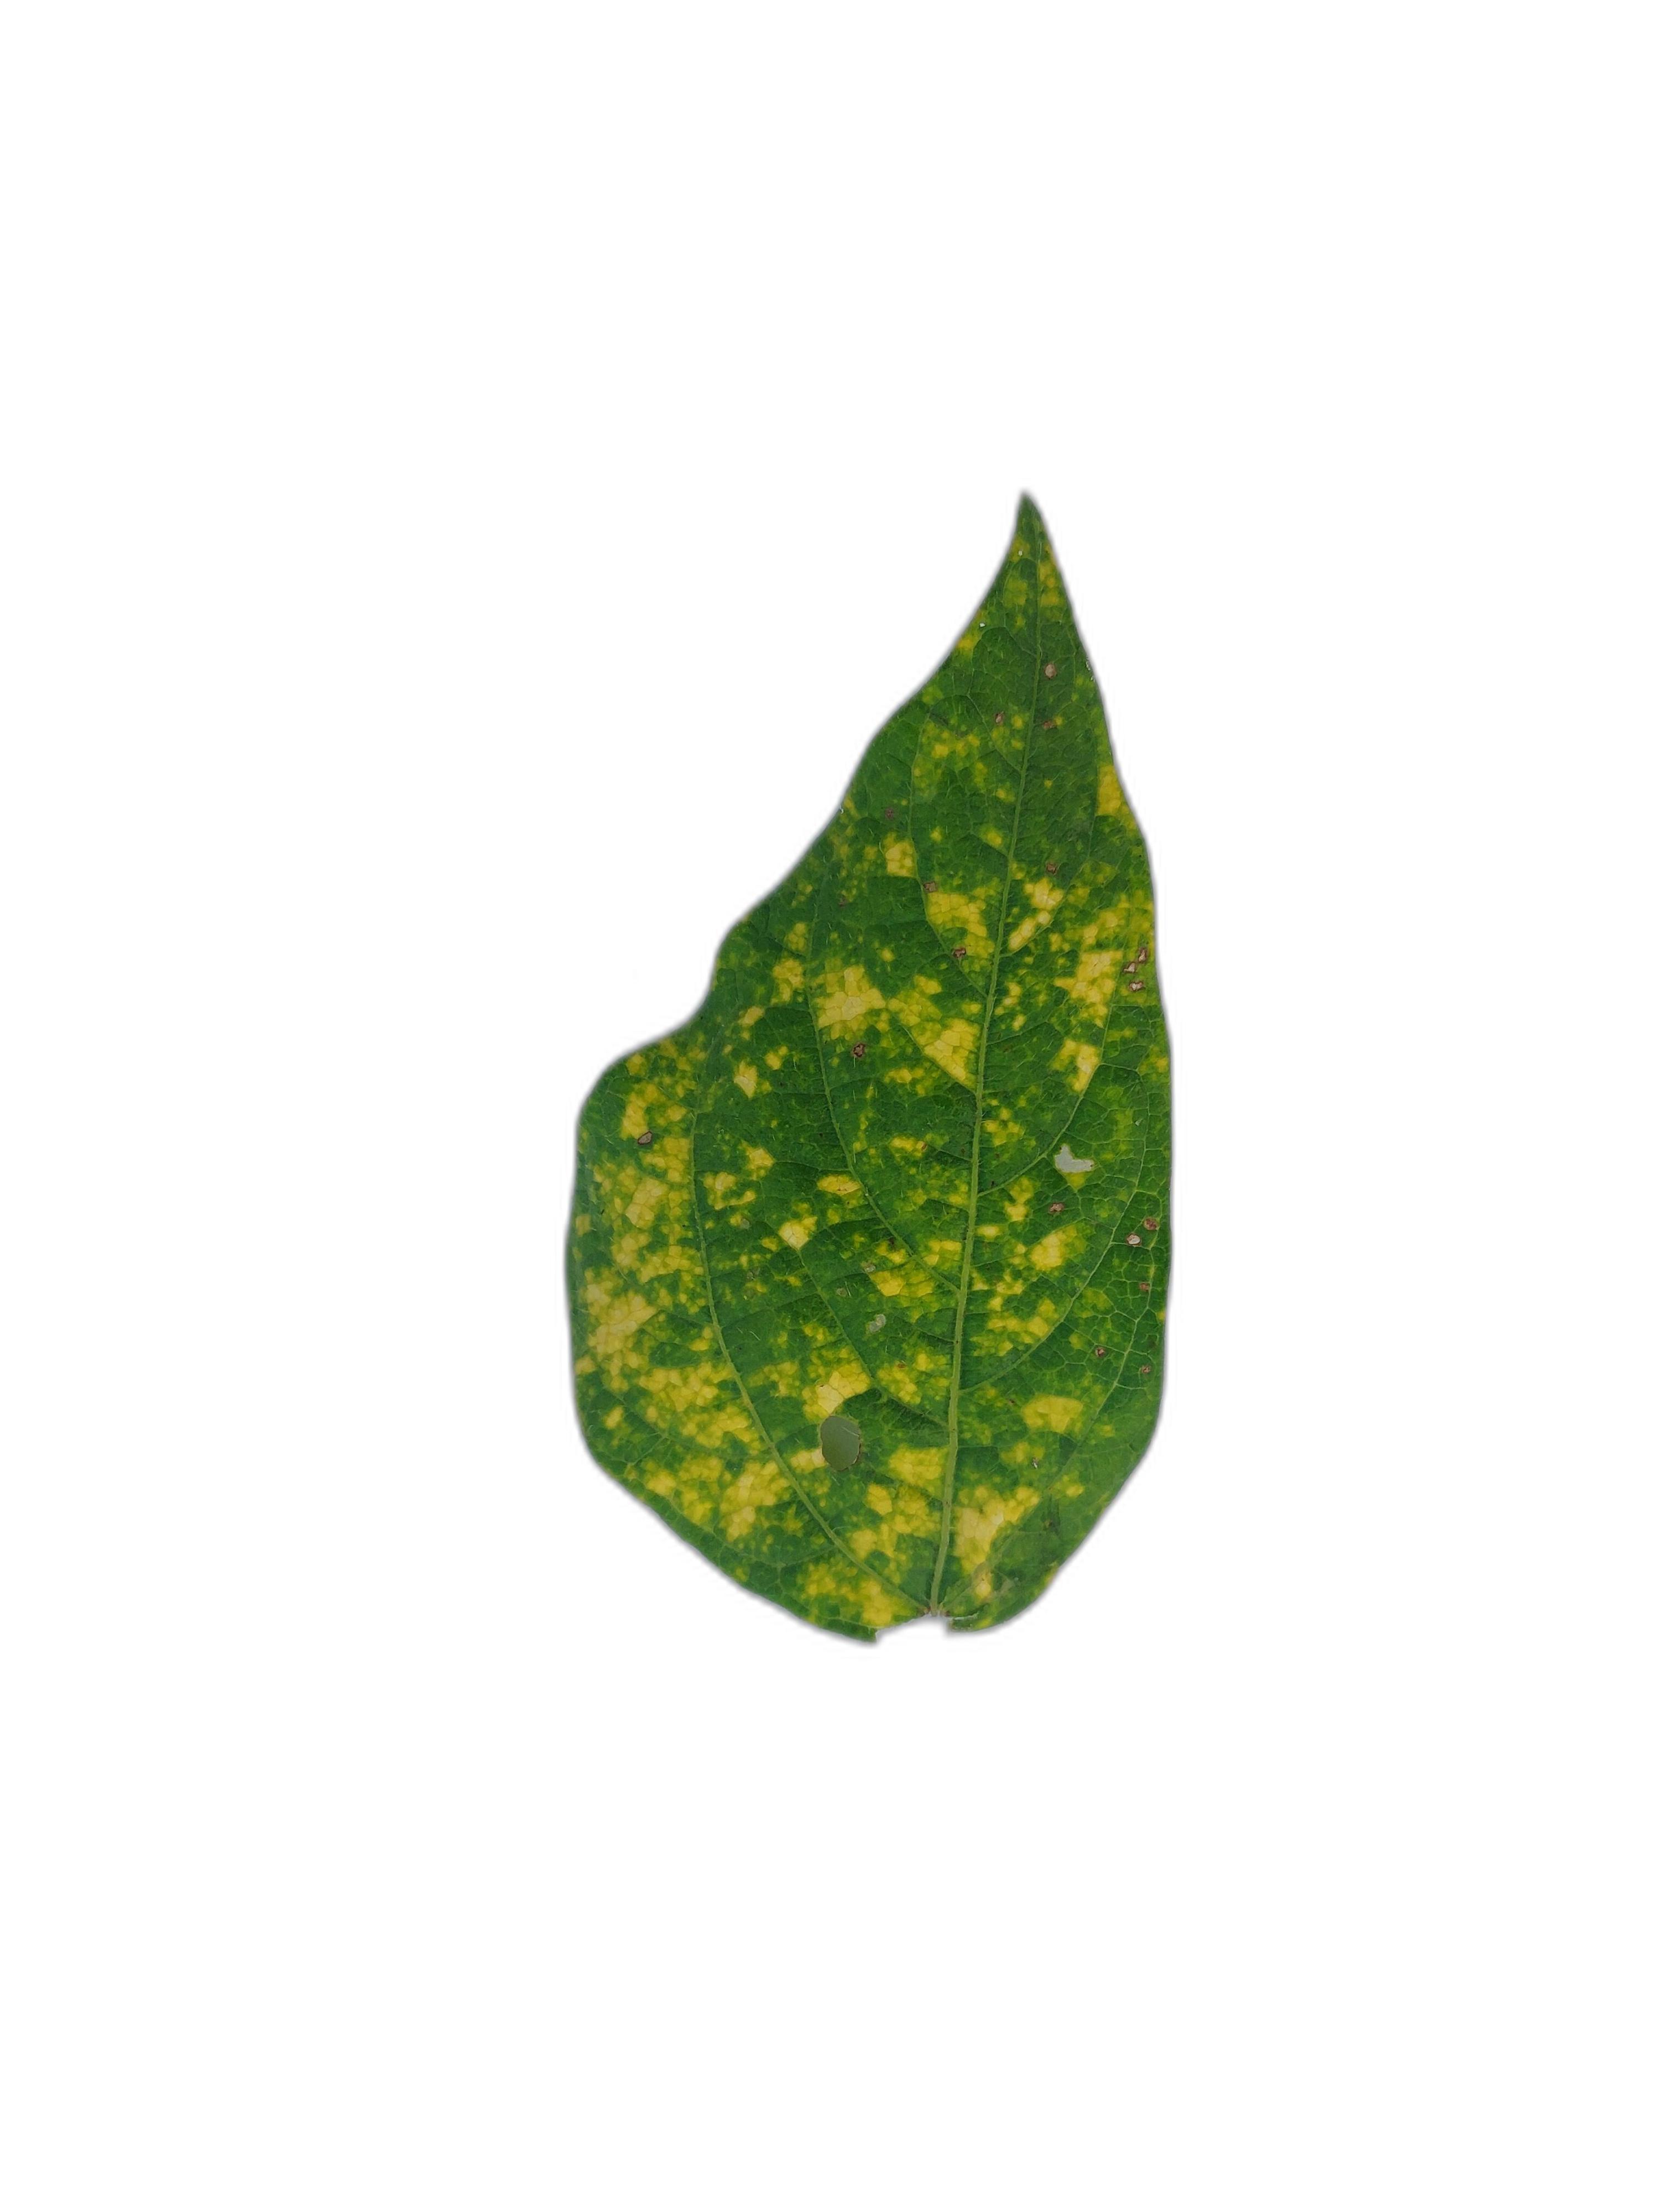
Label: Yellow Mosaic